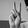
ASL letter: V